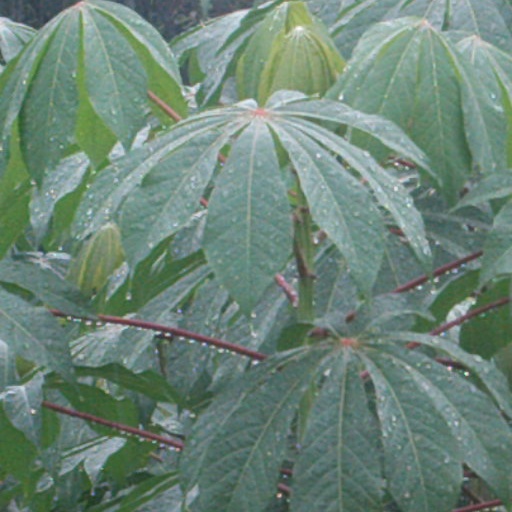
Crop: cassava